Answer in natural language. How many CounterTops are visible in the scene? Choose between the following options: 4, 2, 0, 1 or 3
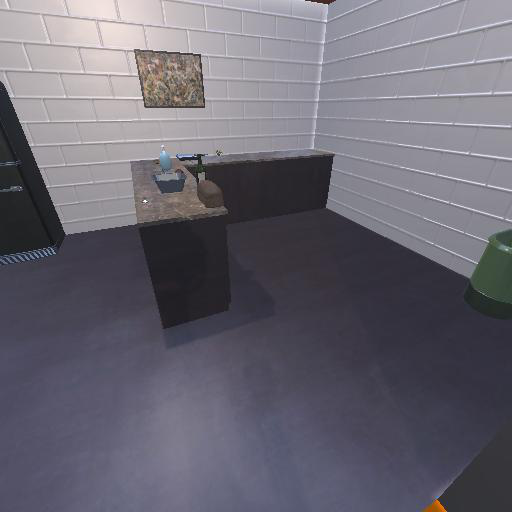
<answer>1</answer>